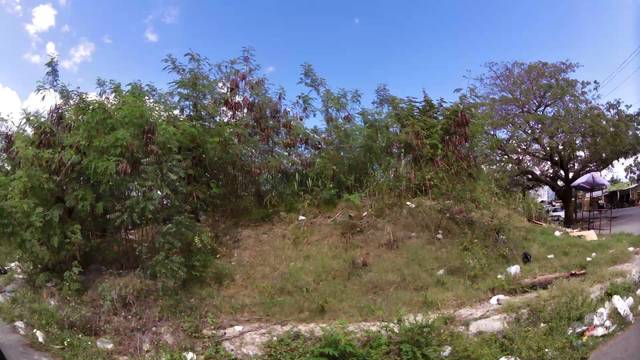
Region: Dominican Republic
Coordinates: 18.419, -70.104